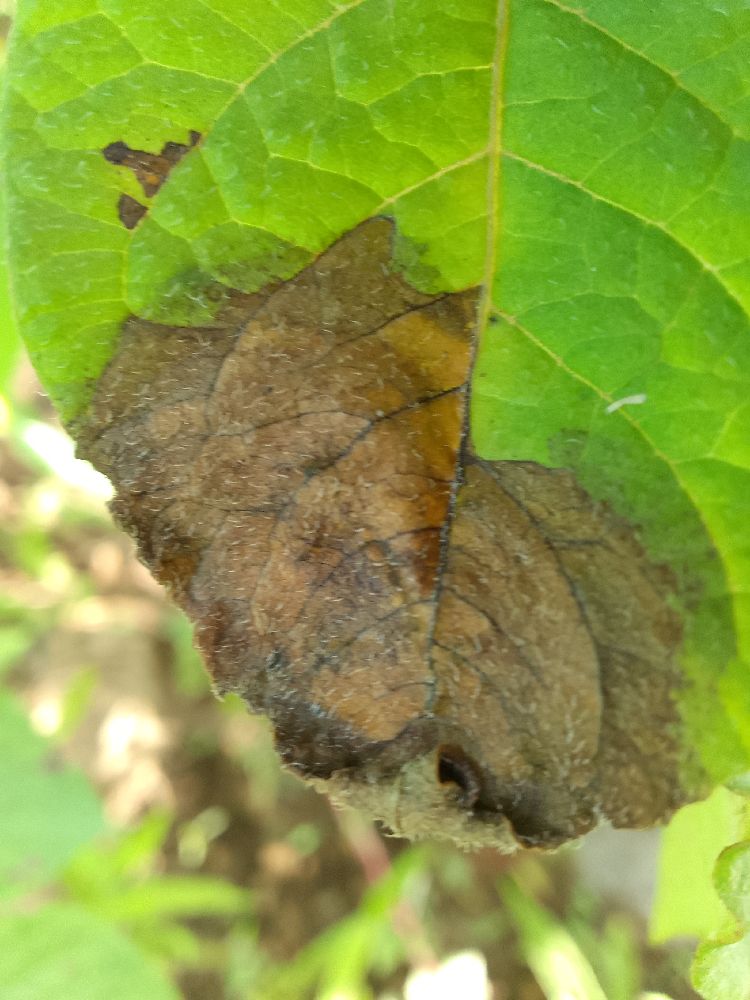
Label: Late blight